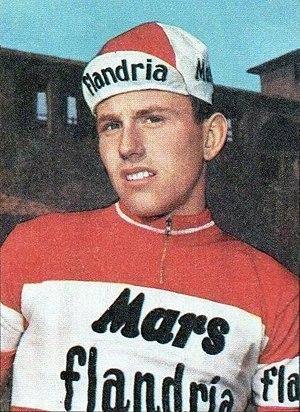
Joop Zoetemelk est un coureur cycliste néerlandais, né le 3 décembre 1946 à La Haye. Amateur, il a gagné le contre-la-montre par équipes aux Jeux Olympiques de 1968, puis le Tour de Yougoslavie en 1969. Professionnel de 1970 à 1987, il a notamment remporté le Tour d'Espagne 1979, le Tour de France 1980, et les championnats du monde en 1985.